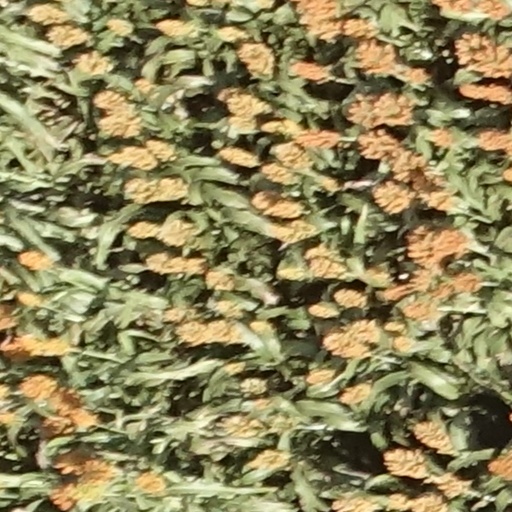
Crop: sorghum